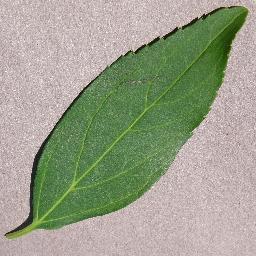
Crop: cherry
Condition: (including_sour)_healthy